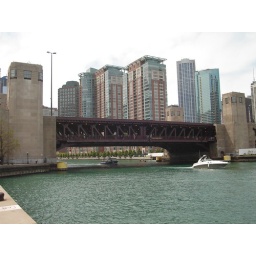
bridge over chicago river